Dinosaurs (film)

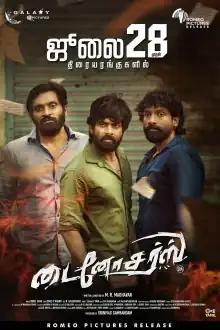
Release poster

Dinosaurs is a 2023 Indian Tamil-language action film written and directed by M. R. Madhavan. The film stars Udhay Karthik, Rishi Rithvik, Saipriya Deva and Maara in the lead roles. The film was produced by Srinivas Sambandam under the banners of Galaxy Pictures.